LuxLeaks

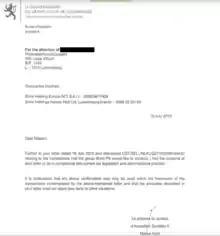
One of the leaked tax rulings signed by Marius Kohl

Luxembourg Leaks (sometimes shortened to Lux Leaks or LuxLeaks) is the name of a financial scandal revealed in November 2014 by a journalistic investigation conducted by the International Consortium of Investigative Journalists. It is based on confidential information about Luxembourg's tax rulings set up by PricewaterhouseCoopers from 2002 to 2010 to the benefits of its clients. This investigation resulted in making available to the public tax rulings for over three hundred multinational companies based in Luxembourg.